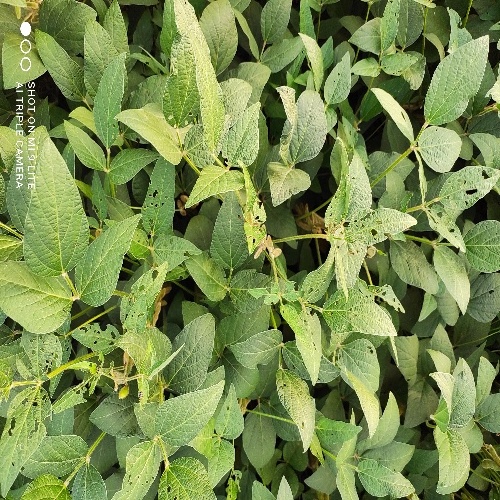
Label: Caterpillar